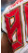
Number: 8